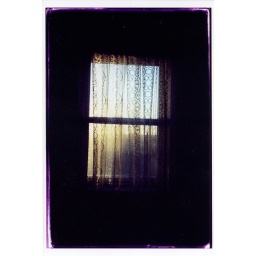
this is the window in the bathroom at my grandmas fam